Gökhan Özen

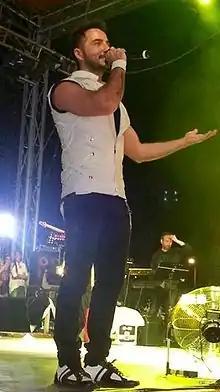
Özen at concert in 2013

Ahmet Gökhan Özen (born 29 November 1979) is a Turkish singer, songwriter, actor. Also, He is best known for rom-com "Sevda Çiçeği".